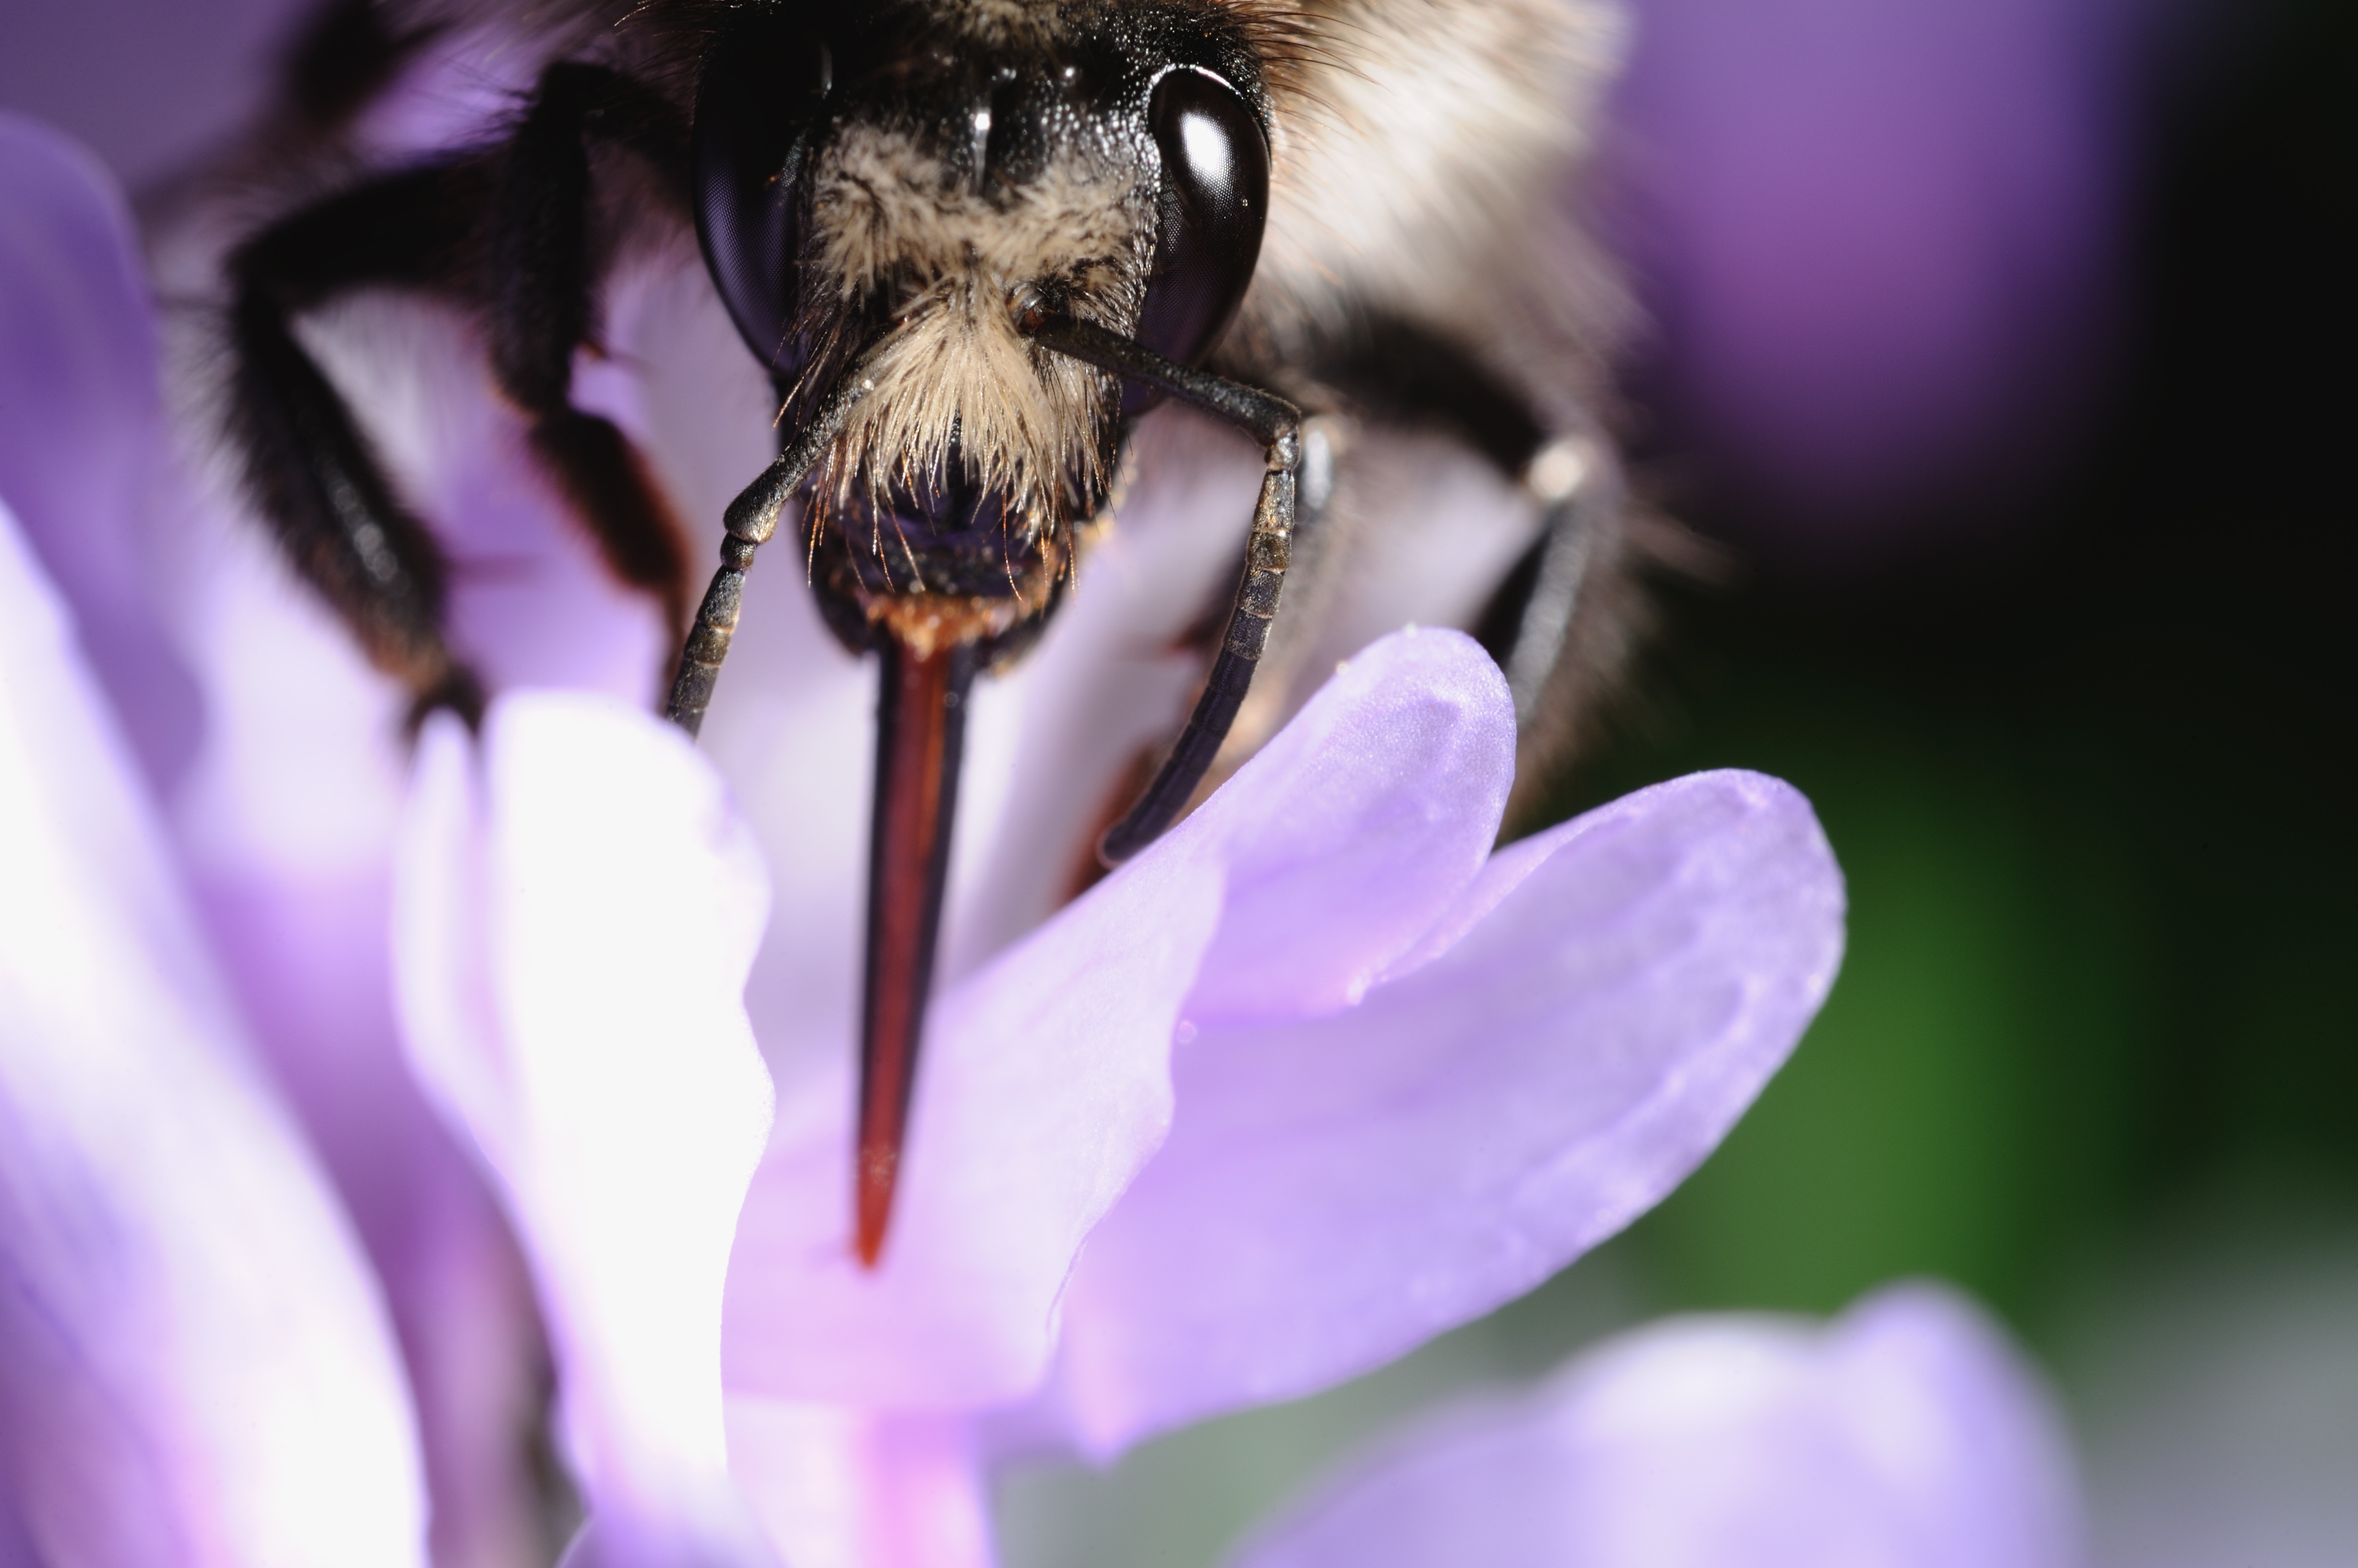
blossom, plant, white, photography, flower, purple, petal, pollen, pollination, spring, insect, flora, fauna, invertebrate, life, close up, bee, bumblebee, nectar, macro photography, honey bee, pollinator, membrane winged insect